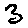
Label: 3